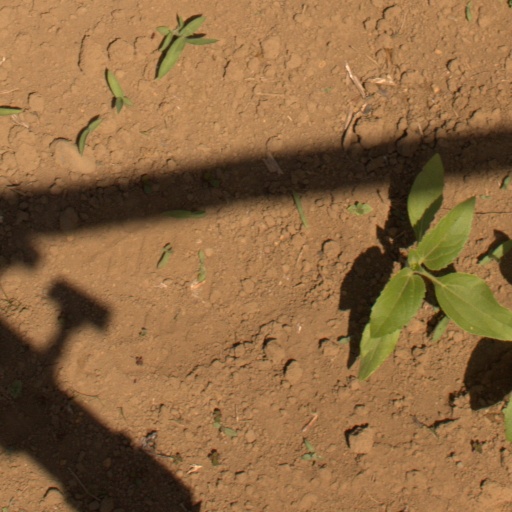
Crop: Jerusalem artichoke